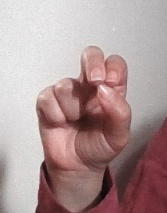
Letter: gaaf